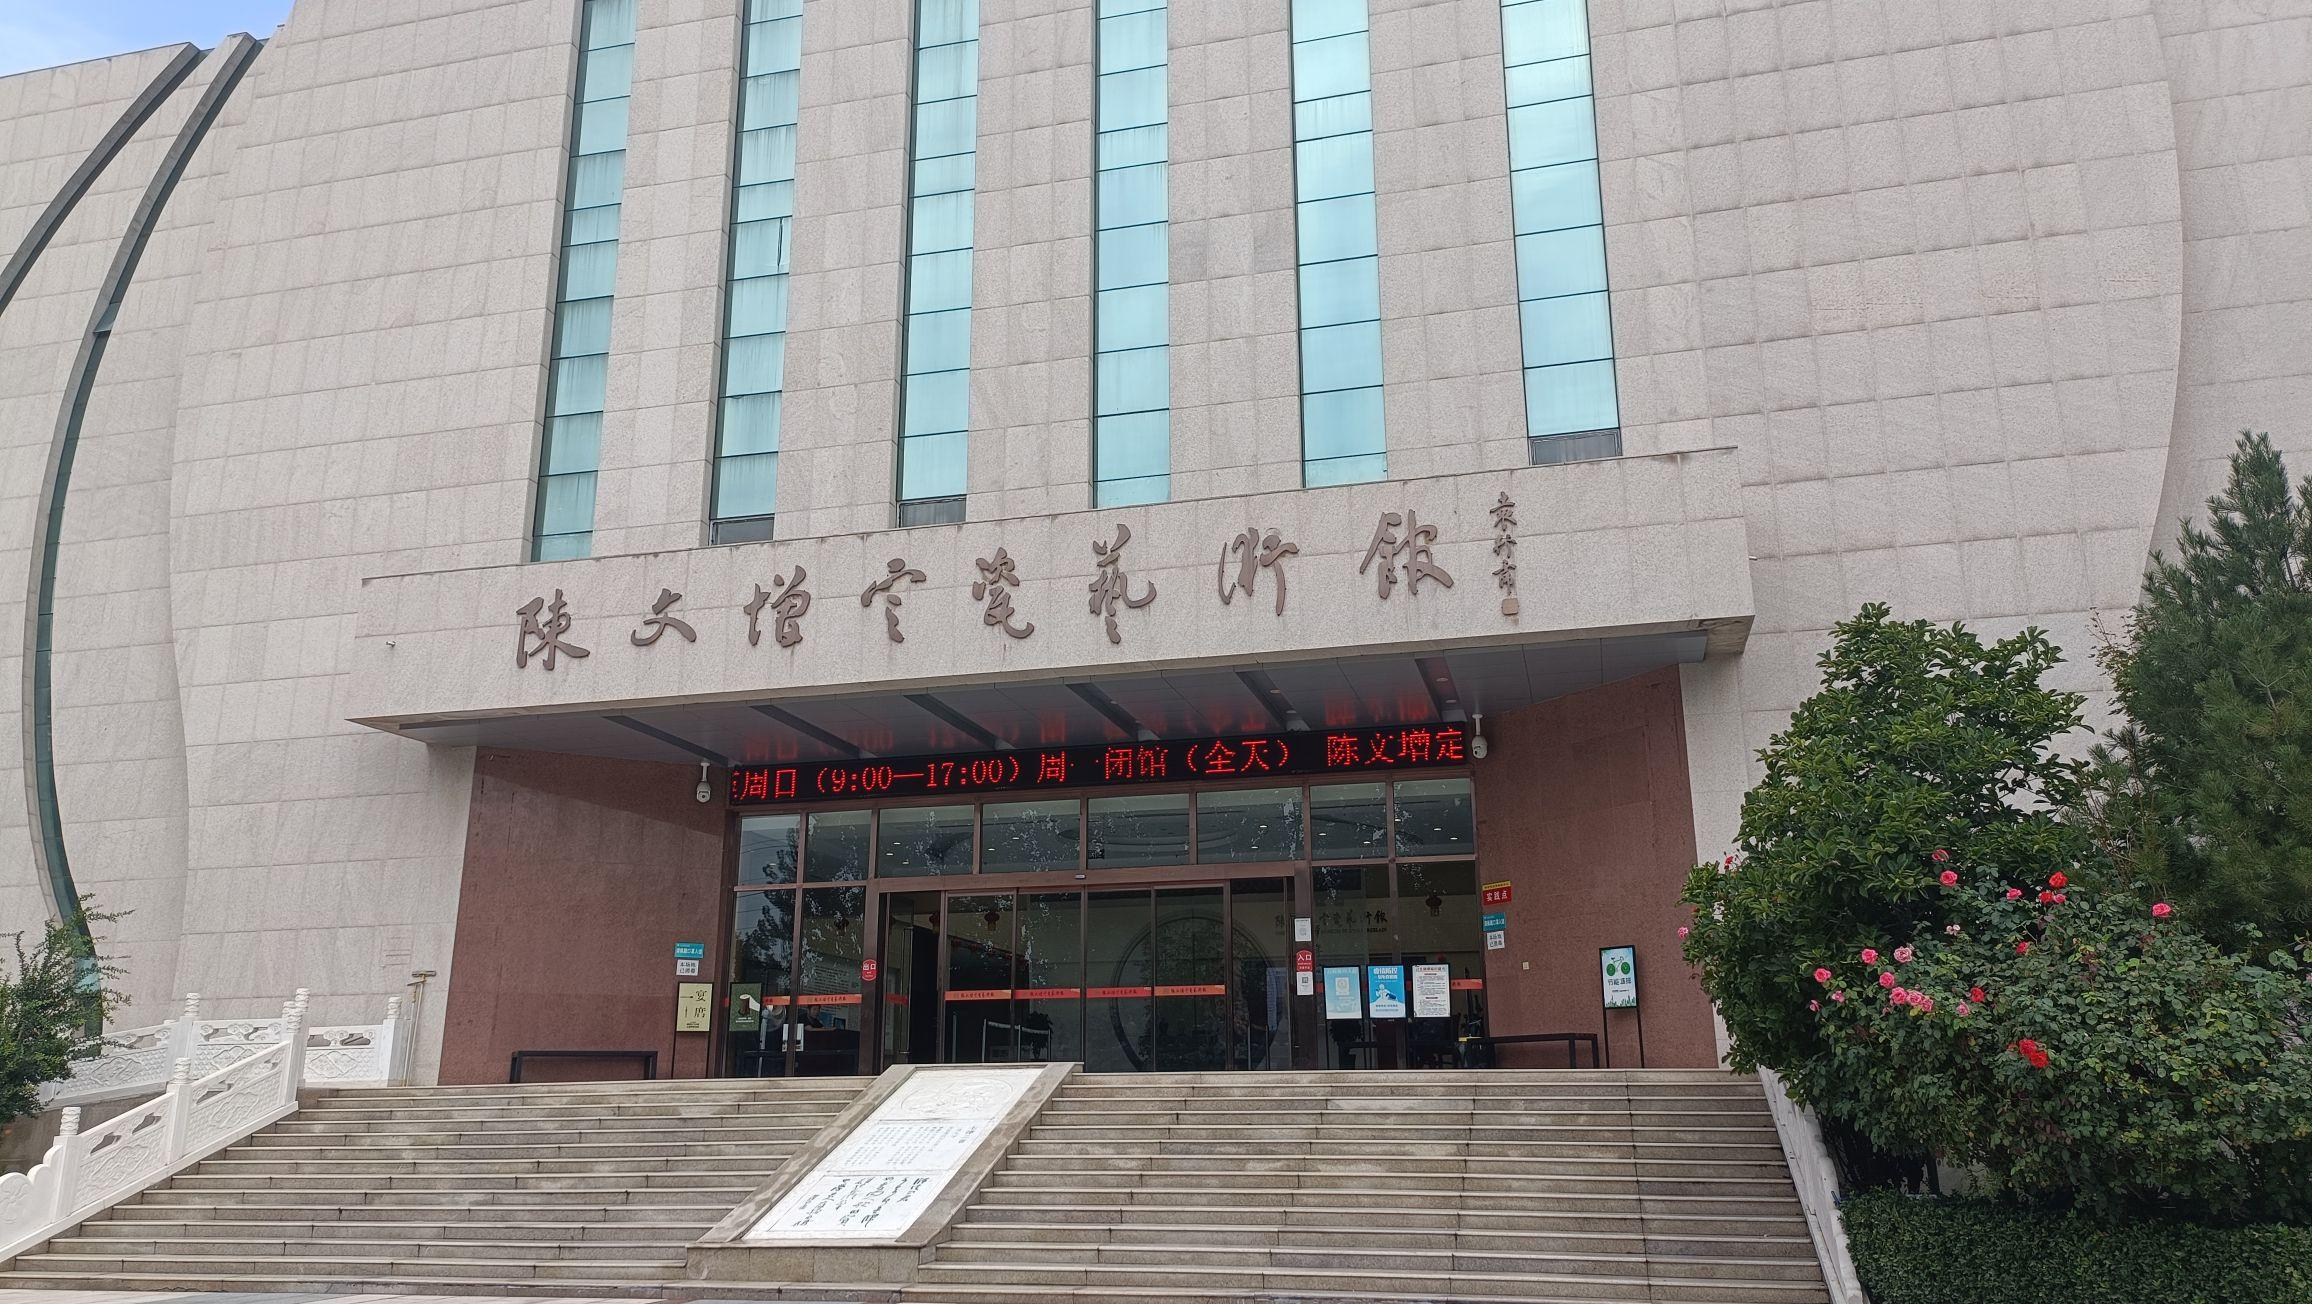
地标名称：陈文增定瓷艺术馆
所在城市：保定市·曲阳县